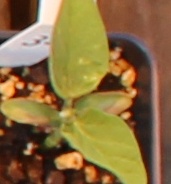
Label: Soybean